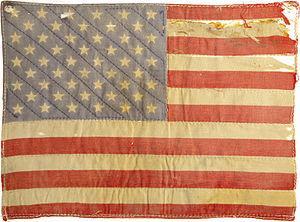
Easy Rider /ˈizi ˈɹaɪdɚ/ est un film américain réalisé par Dennis Hopper en 1969.